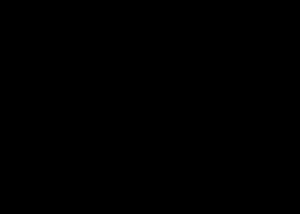
Beto O’Rourke
O'Rourke logo for præsidentkampagnen 2020
"Robert Francis ""Beto"" O'Rourke er en amerikansk forretningsmand og politiker, der i tre perioder har repræsenteret Texas' 16. kongresdistrikt i Repræsentanternes Hus for Demokraterne.